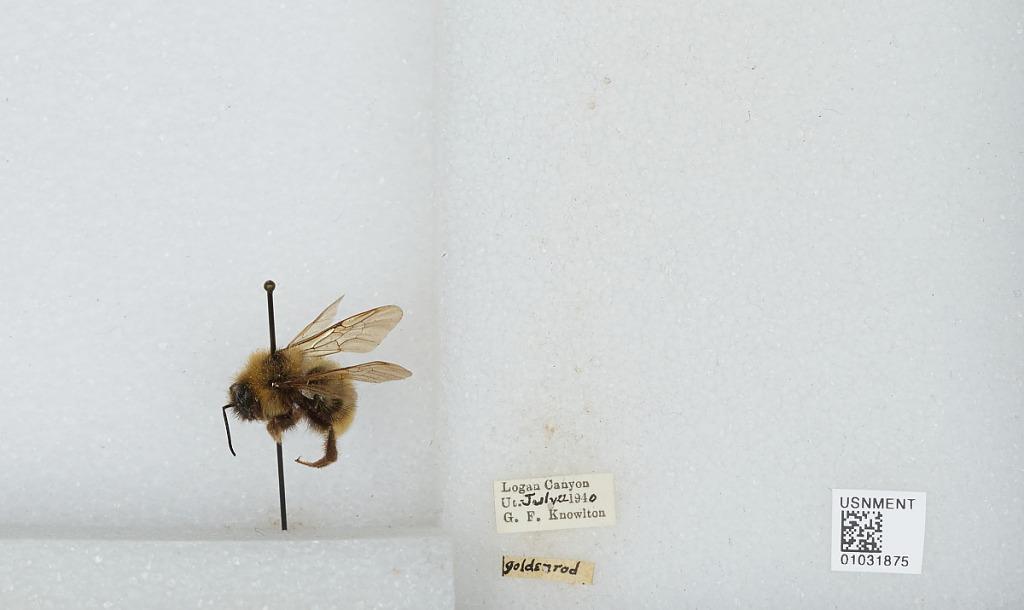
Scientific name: Bombus (Psithyrus) suckleyi Greene
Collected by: G. Knowlton
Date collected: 1940-7-22
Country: United States
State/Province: Utah
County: Cache
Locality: Logan Canyon
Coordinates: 41.7808, -111.643